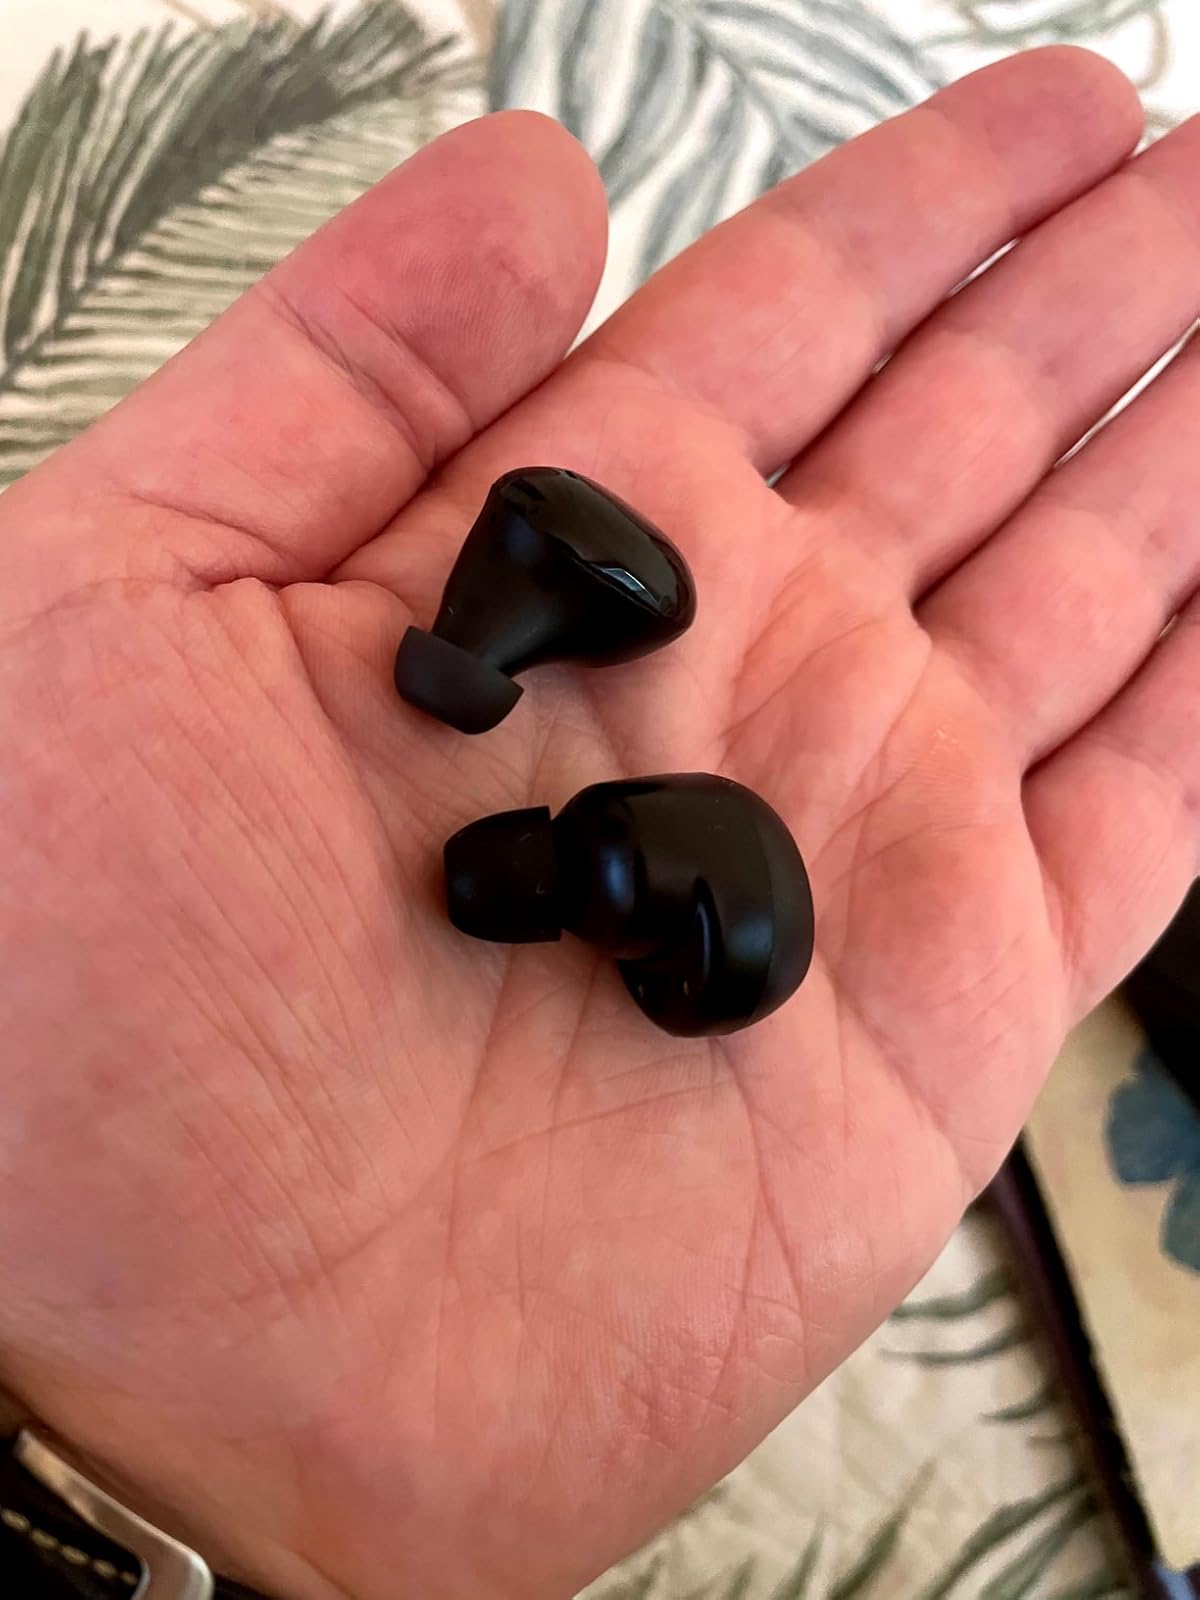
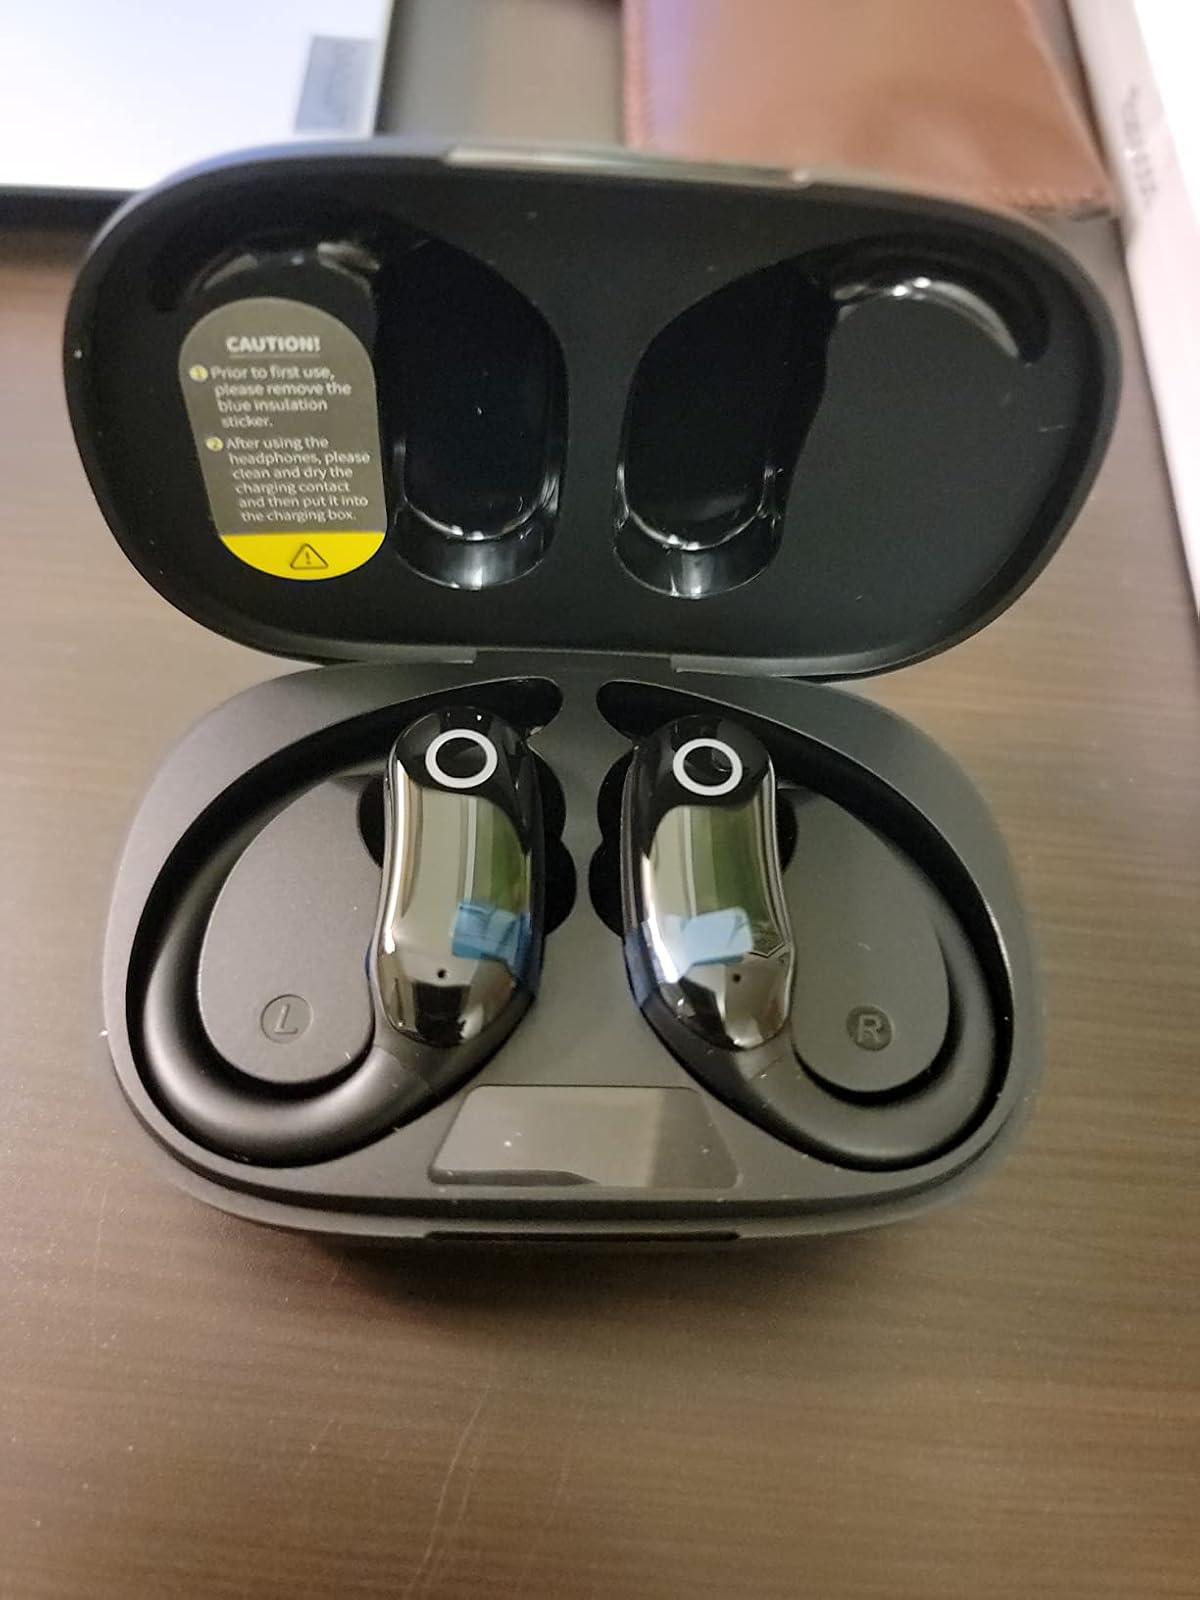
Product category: earbuds
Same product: no